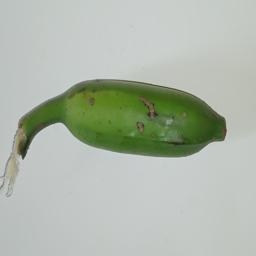
Ripeness: Green